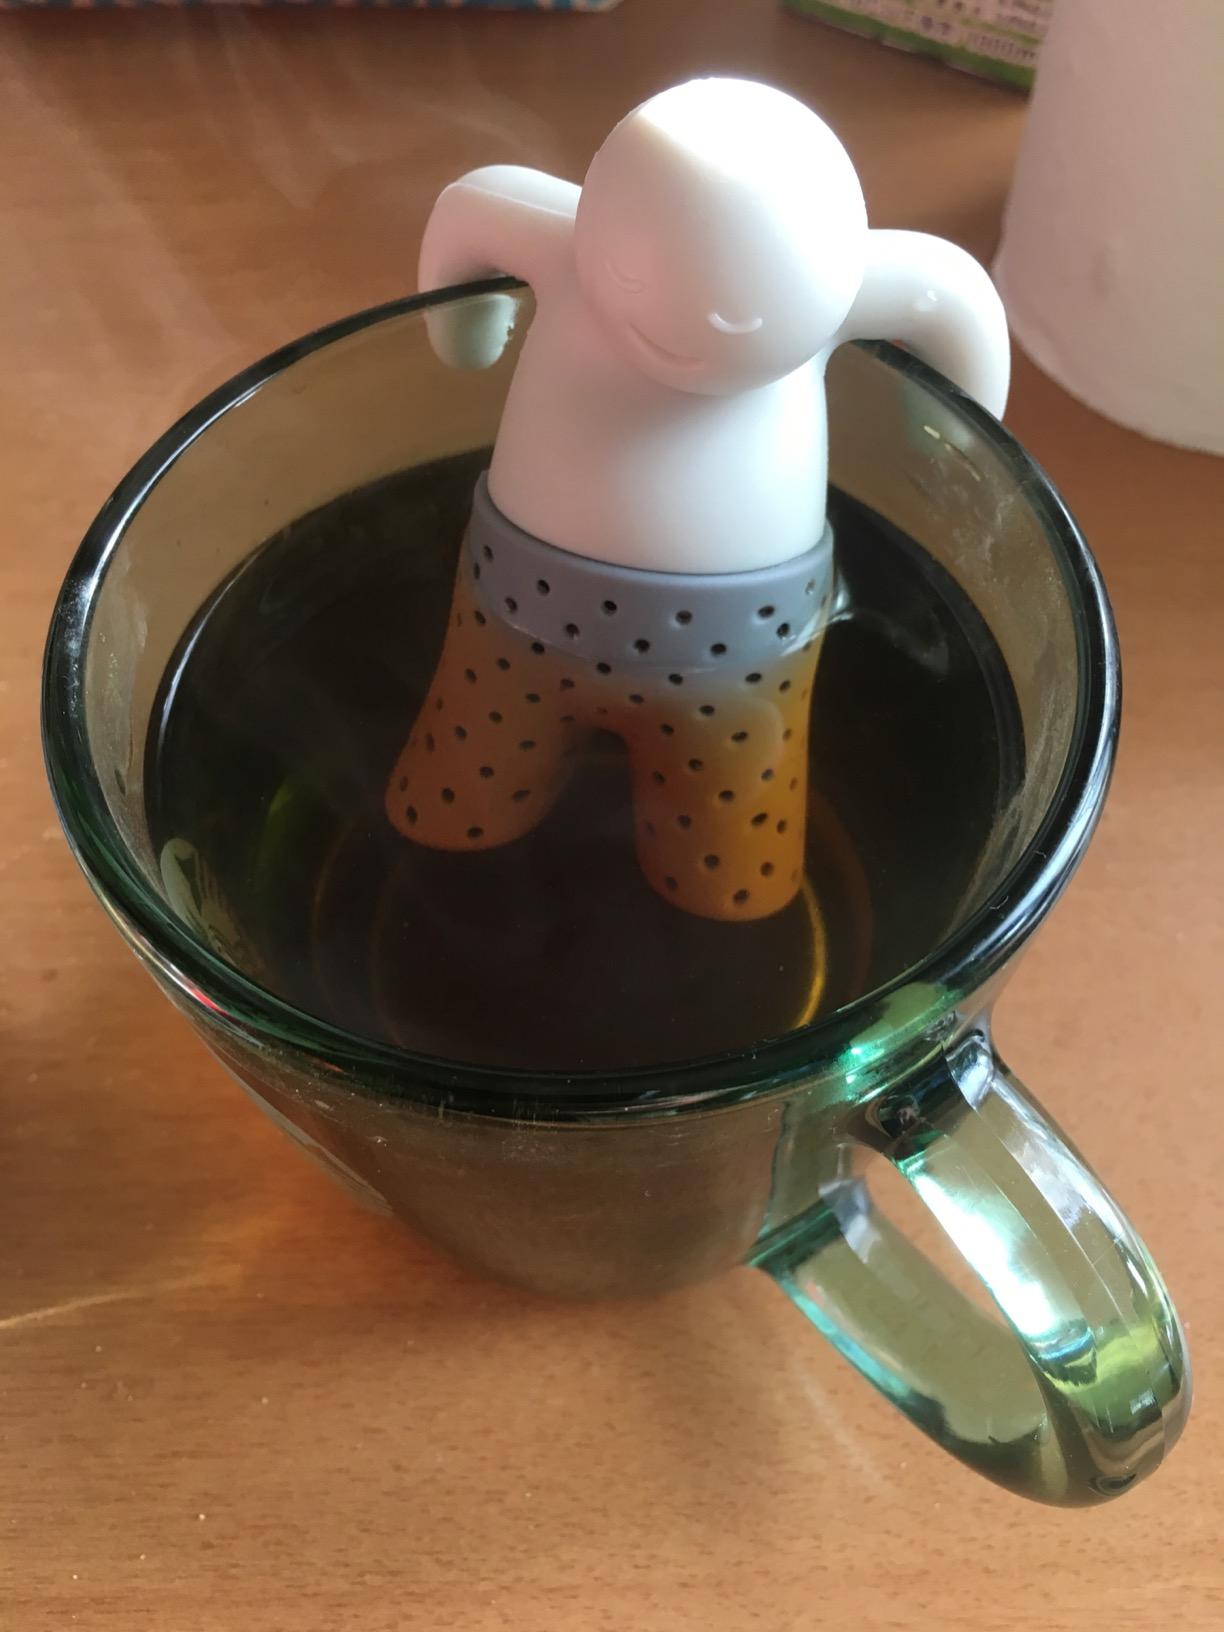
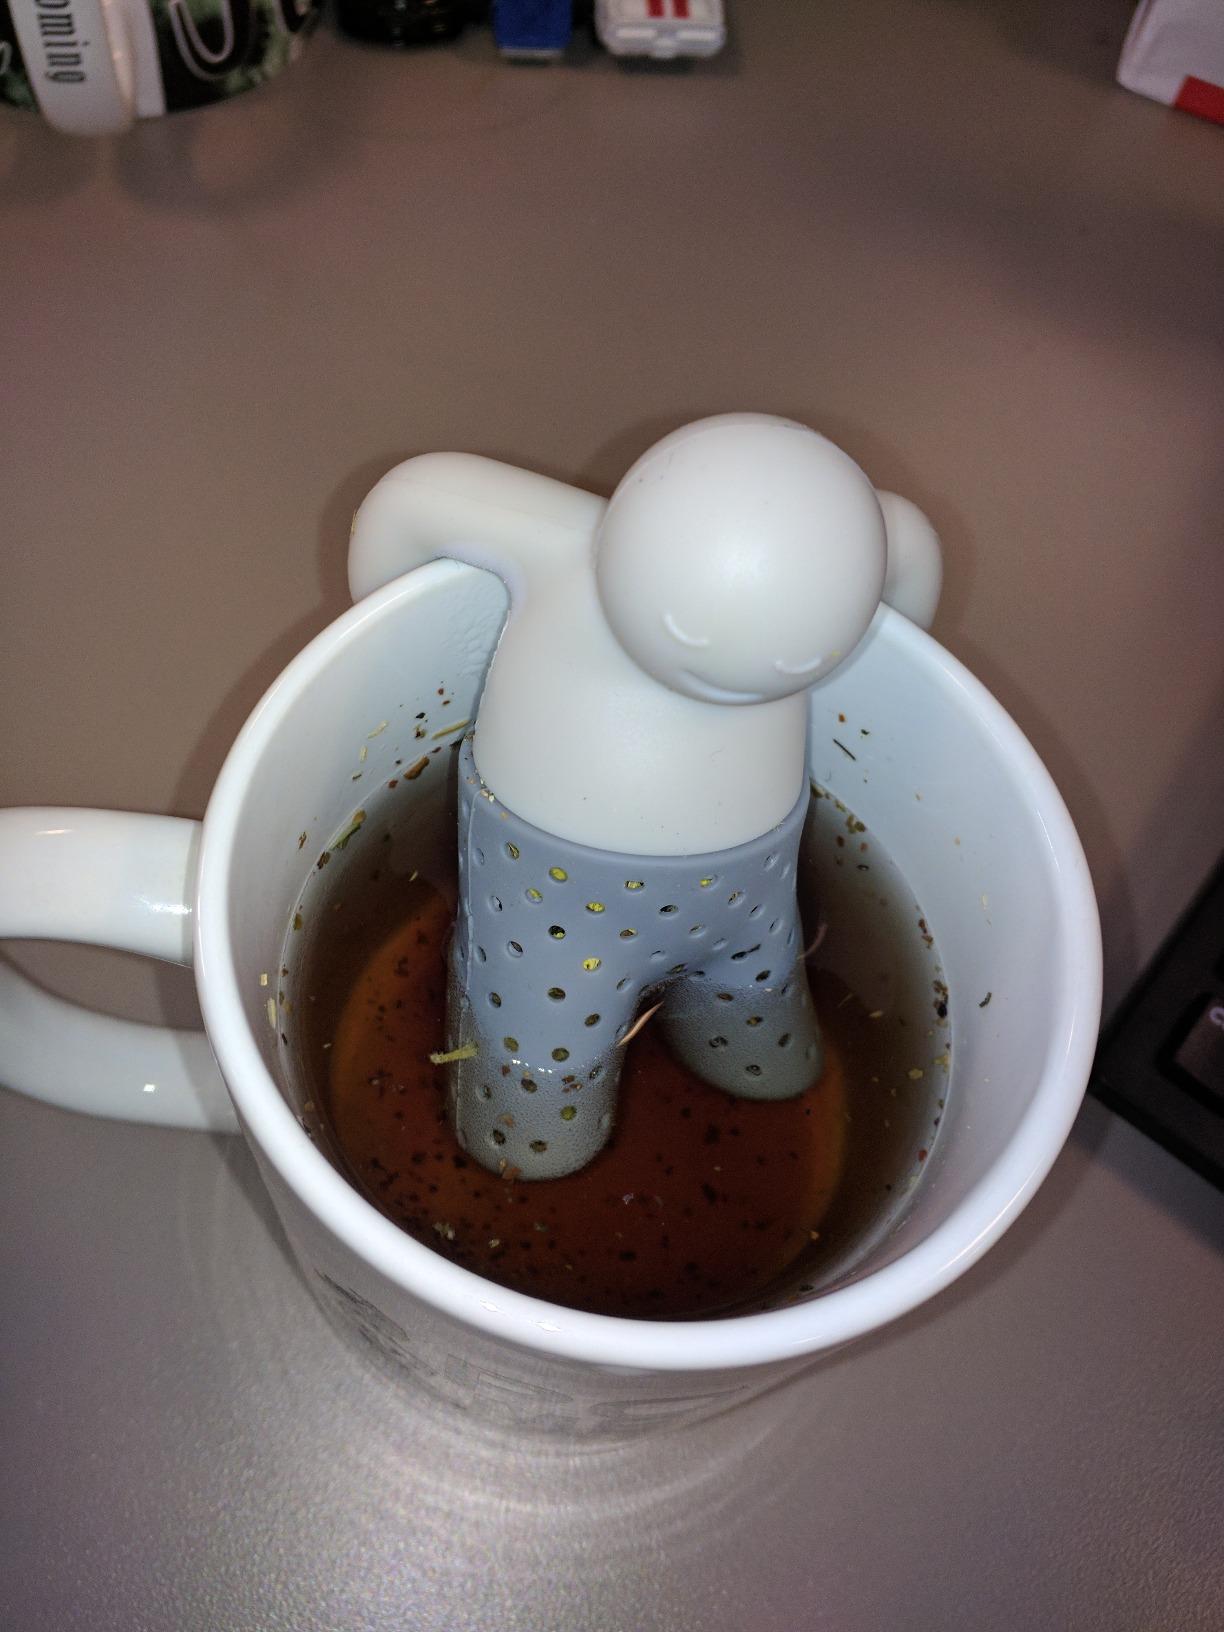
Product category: items_tea
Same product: yes